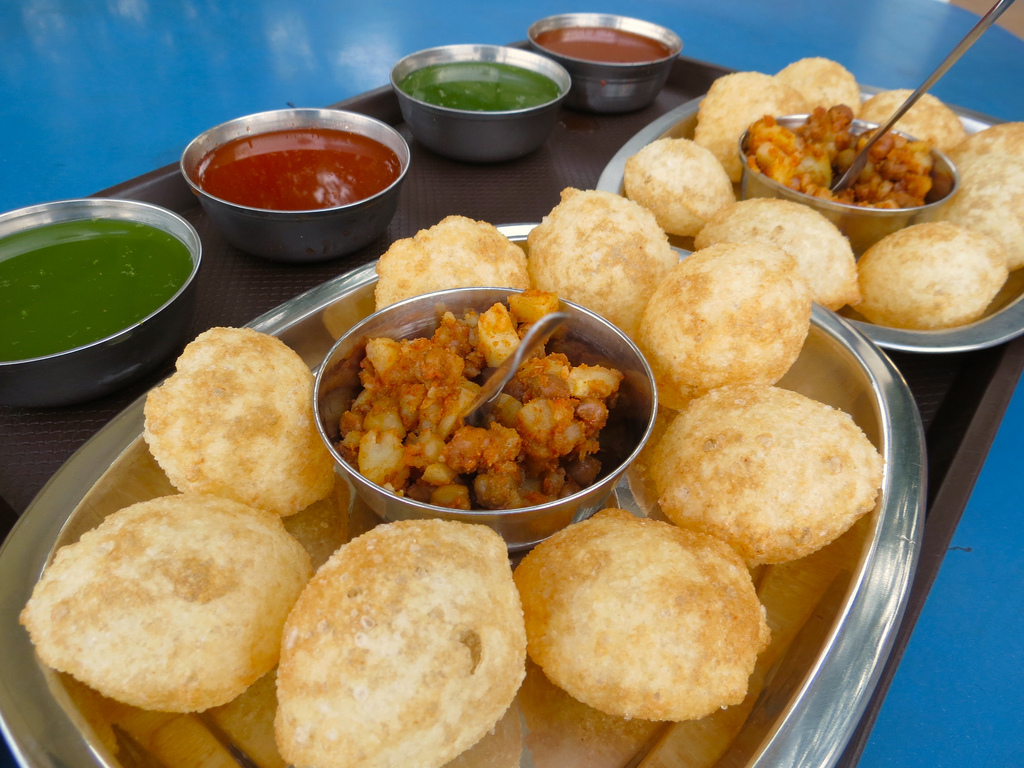
Dish: paani_puri